Carrie Williams

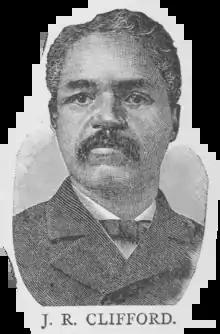

For the 1892–1893 school year, the Board of Education of Fairfax District tendered a five-month contract to Williams, which she refused to sign at the board's repeated request. Despite the lack of a signed contract, the school board allowed Williams to teach for five months. J. R. Clifford, West Virginia's first African American practicing attorney, advised Williams to teach at the Coketon Colored School for eight months and present the school board with a bill for her final three months of wages; should the school board refuse to pay, he would file a lawsuit on her behalf.